Asminderød Church

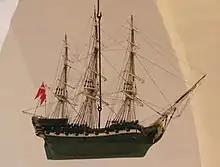
"Sæe-Blomsten"

The pulpit dates from the late 16th century, save the canopy which is from 1630. The pews are partly from the same period as the pulpit and partly constructed to a similar design in 1736.